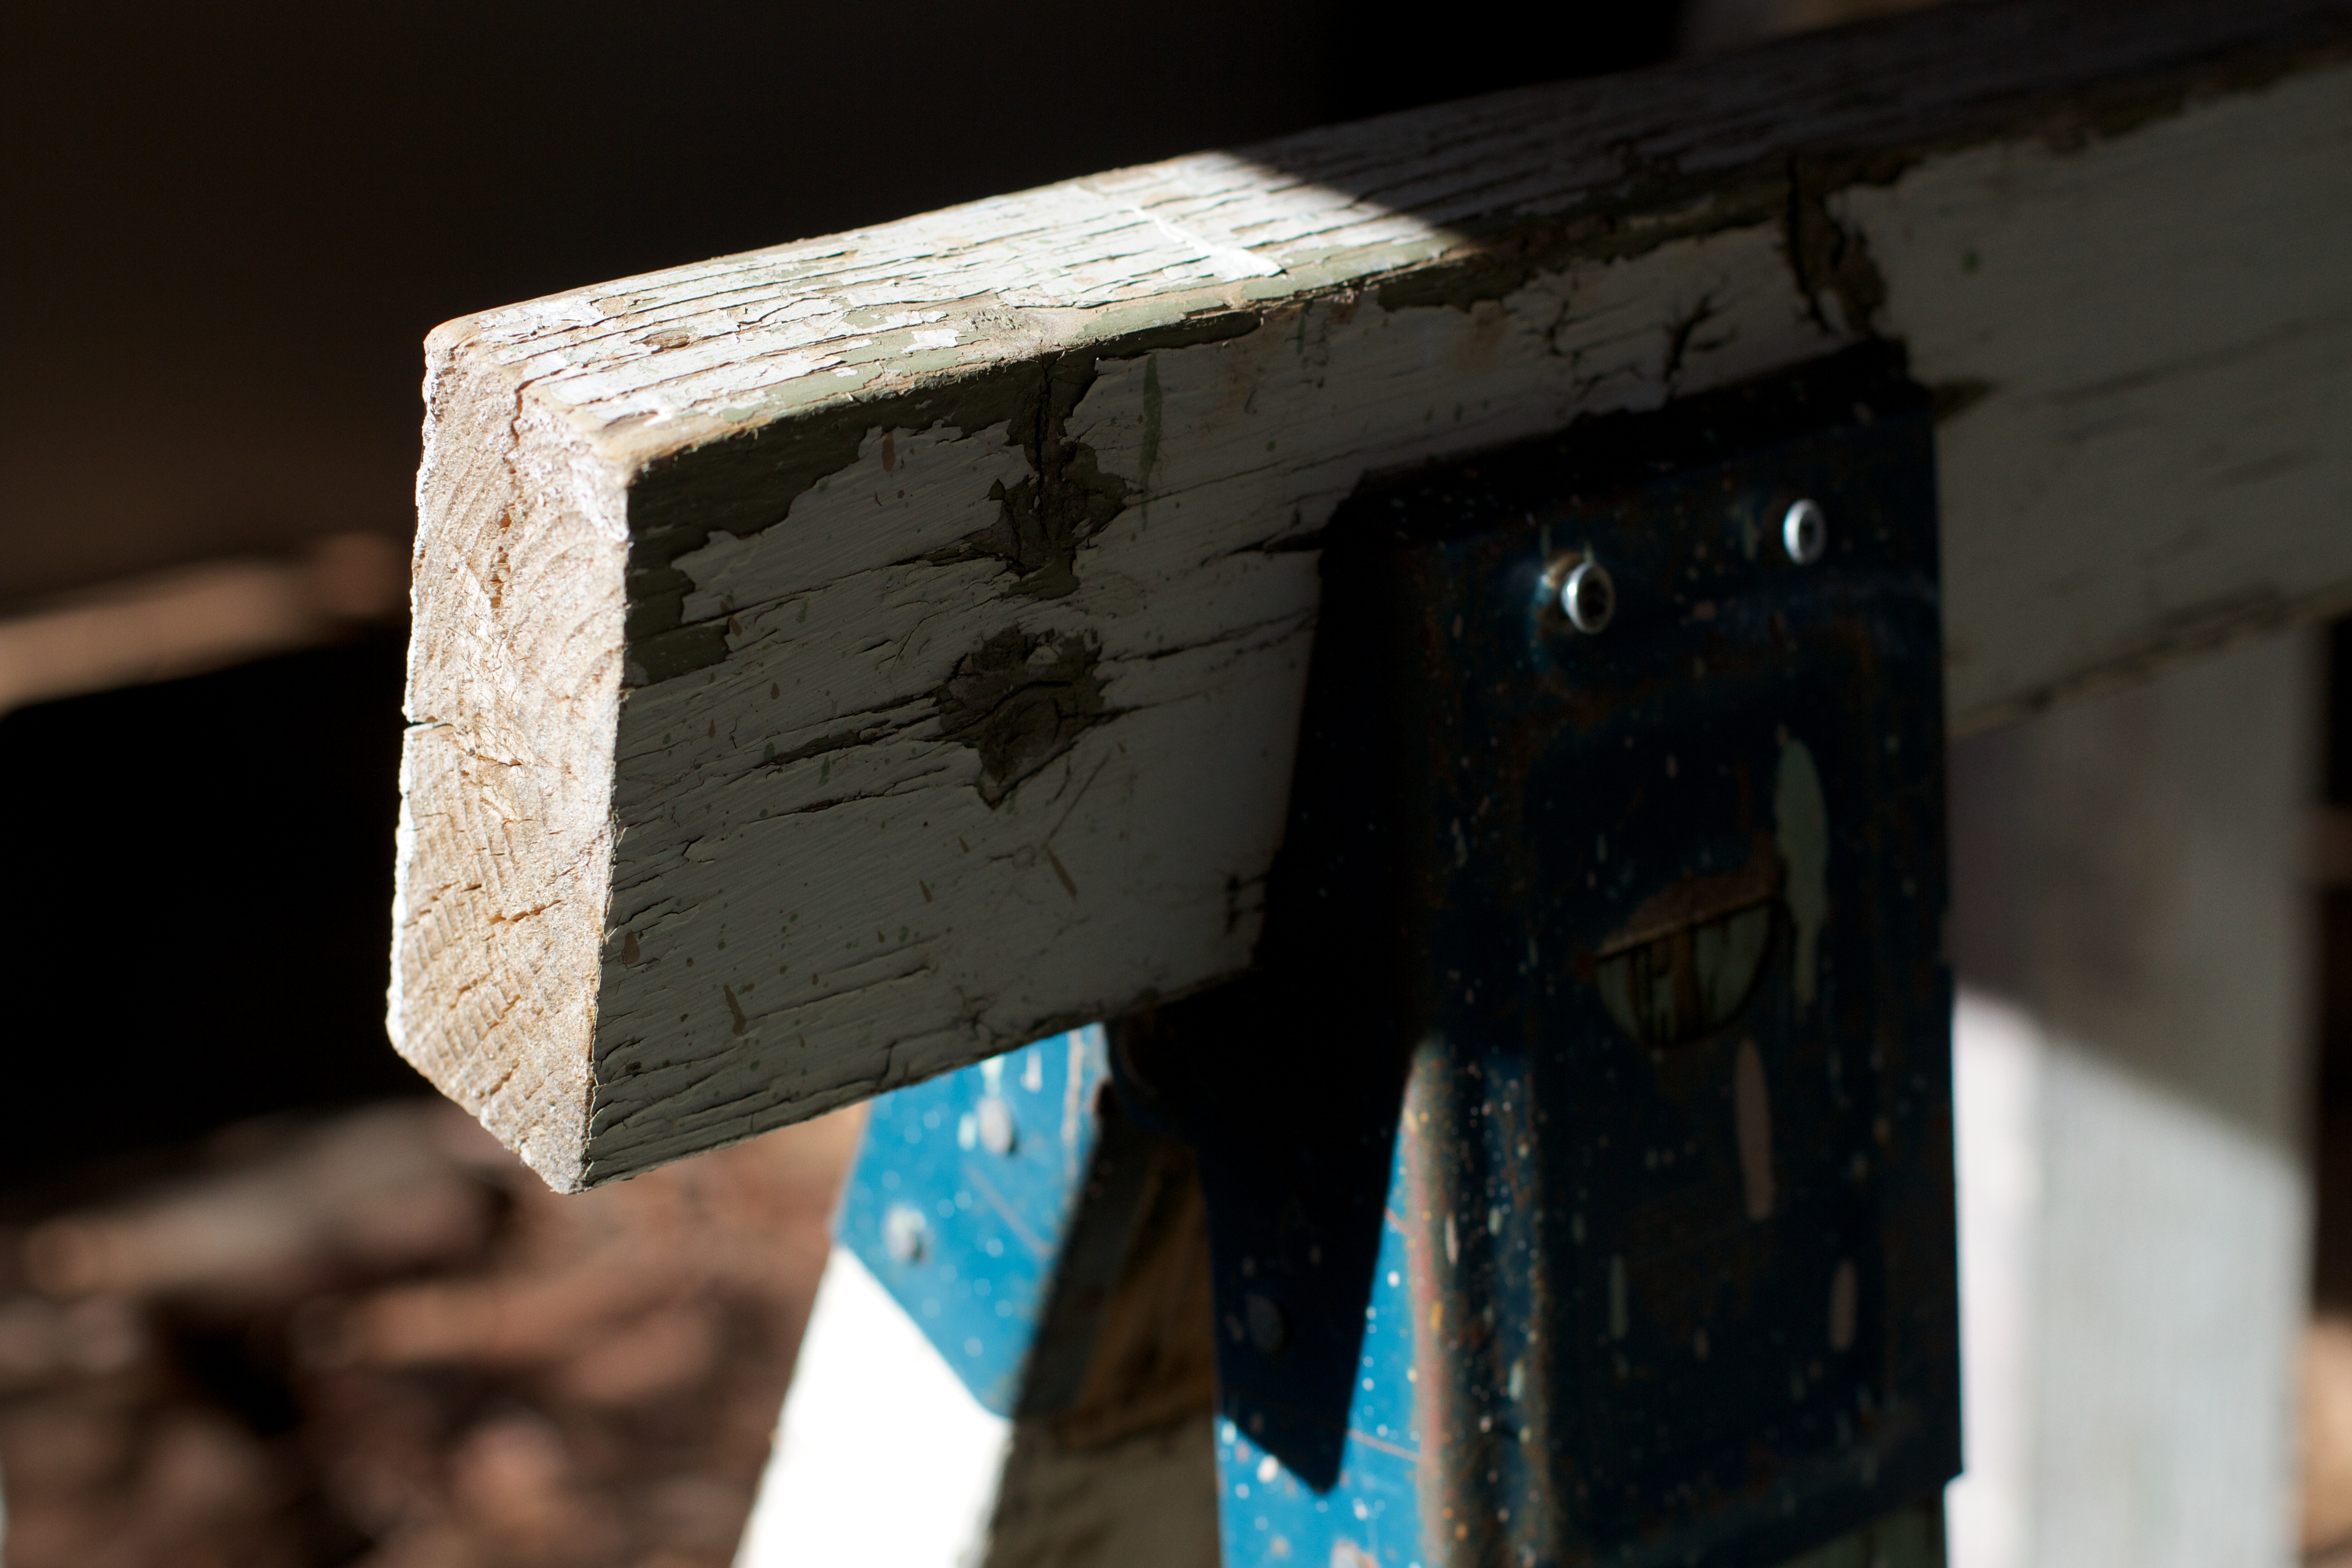
wood, wall, blue, black, lighting